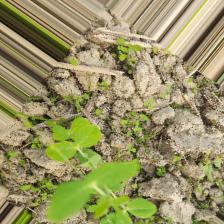
Label: Normal